Charleston Dirty Birds

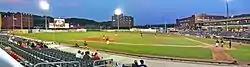
West Virginia Power vs. Lexington Legends at GoMart Ballpark on June 12, 2010

In 2009, the Power hosted the South Atlantic League All-Star Game. The Home Run Derby was won by Power first baseman and All-Star Calvin Anderson. The All-Star Game itself drew a sellout crowd to Appalachian Power Park.